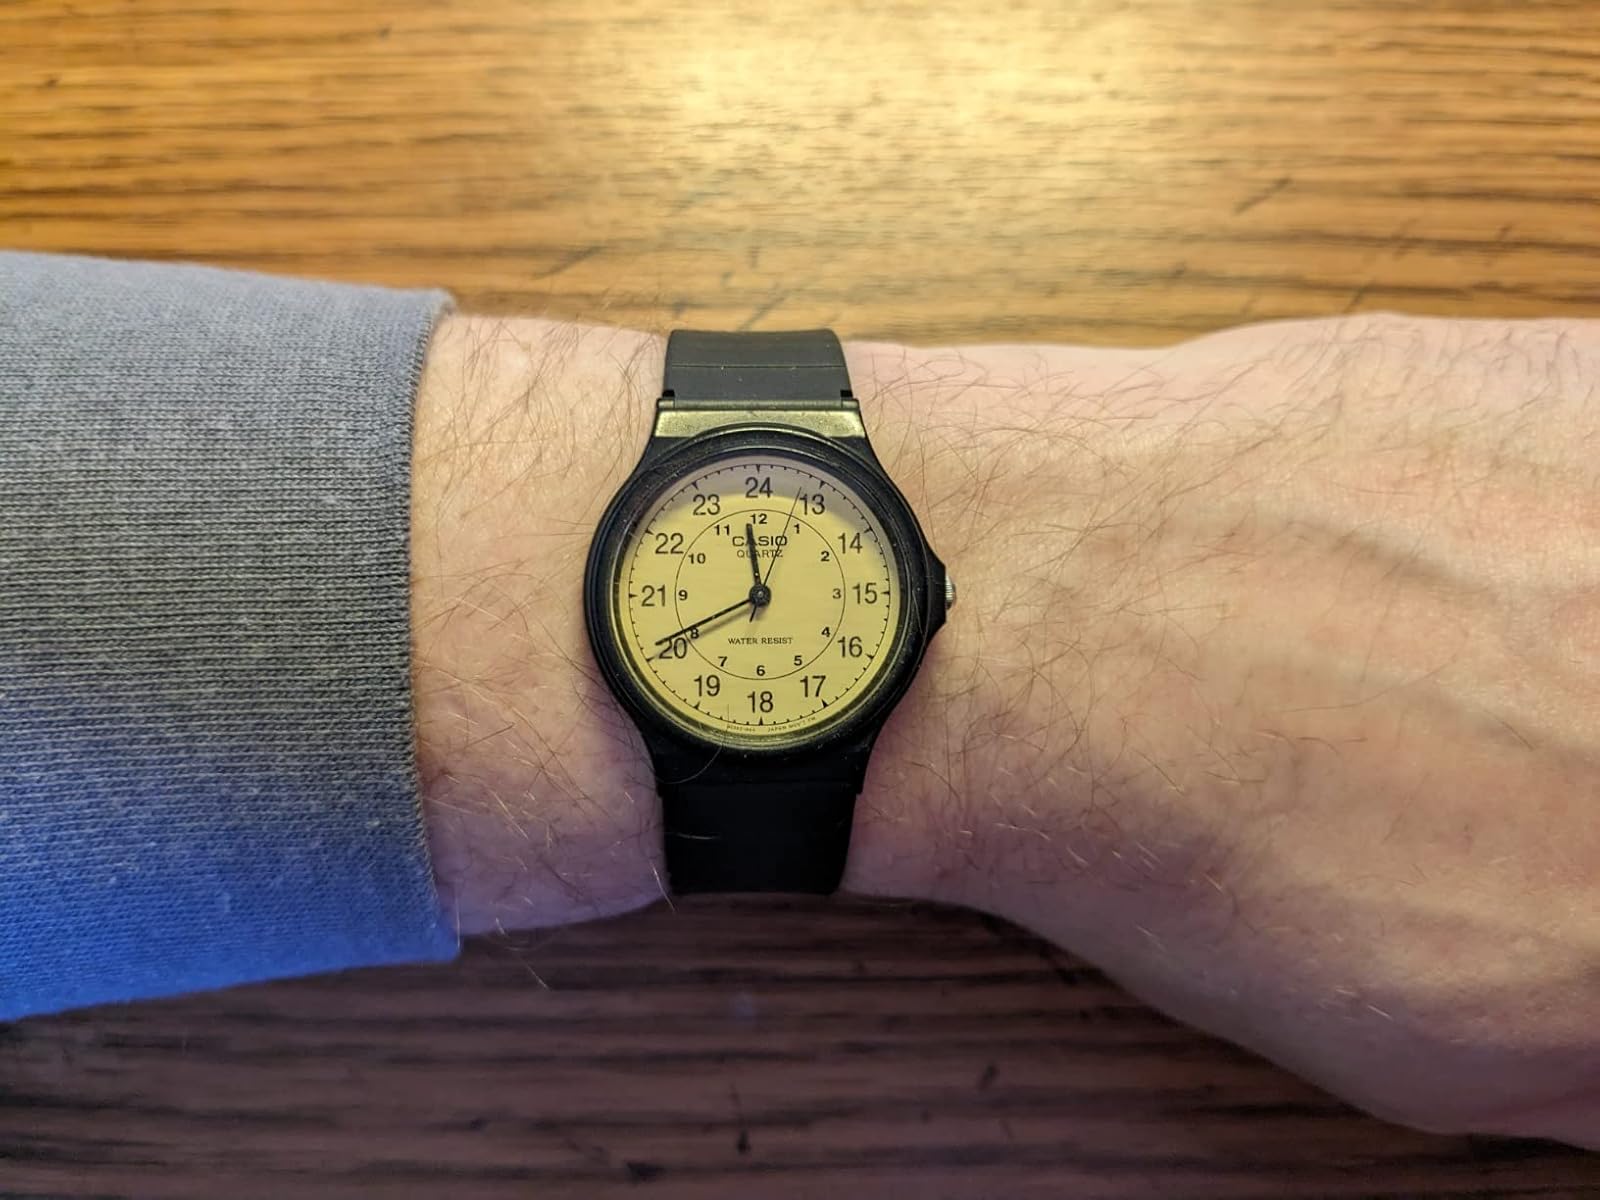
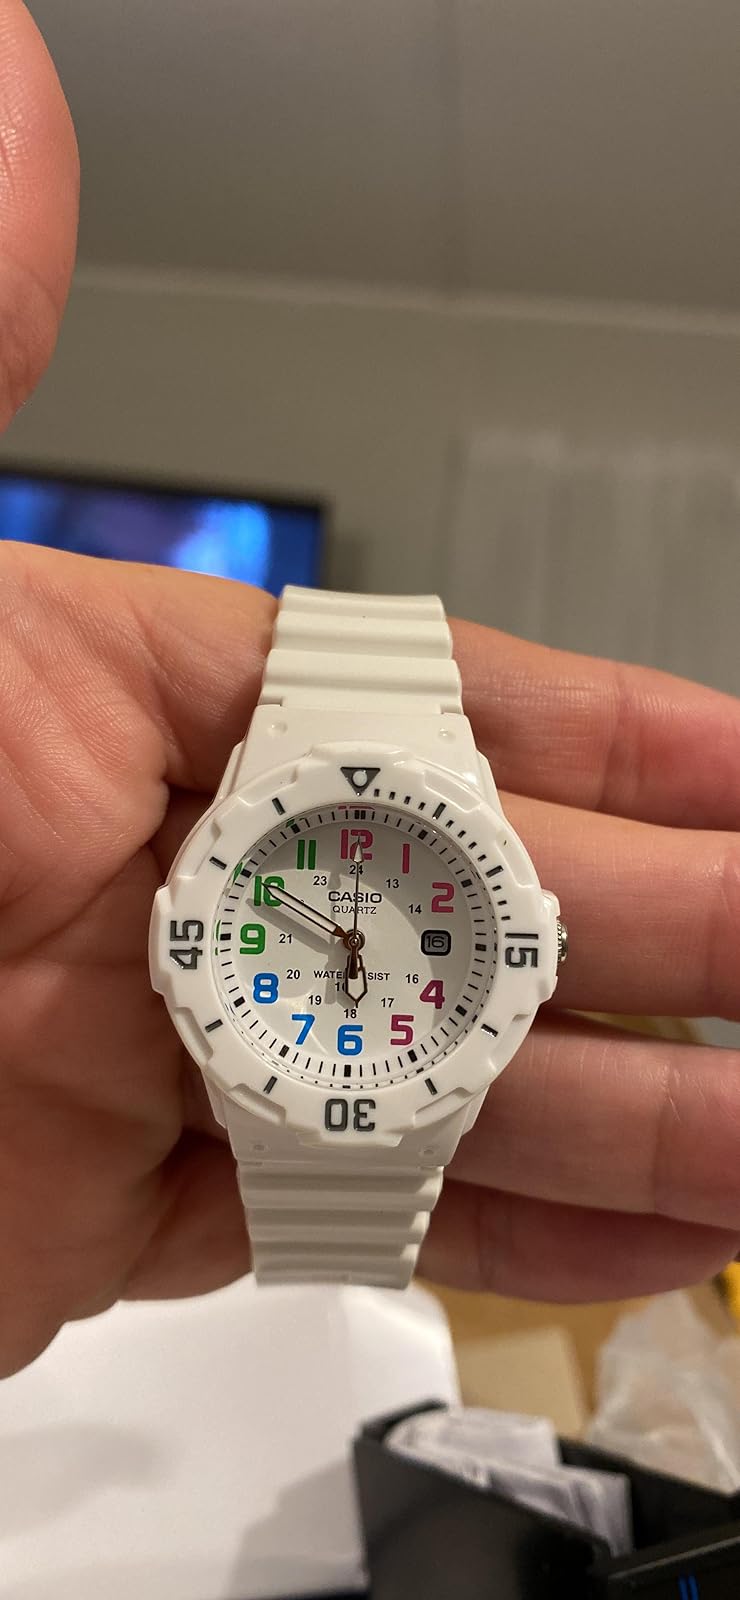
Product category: accessories_watch
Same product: no